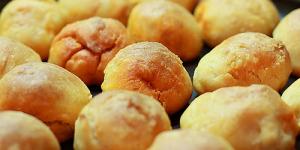
thermomix masa para hacer bollos